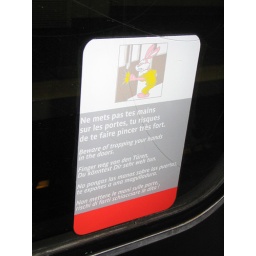
Sign on window of door on the Paris Metro in Paris, France